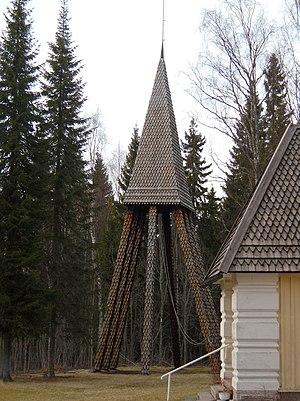
L'église d'Aurejärvi est une église luthérienne moderne située à Ylöjärvi en Finlande.
Cet article recense les églises évangéliques-luthériennes de Finlande.